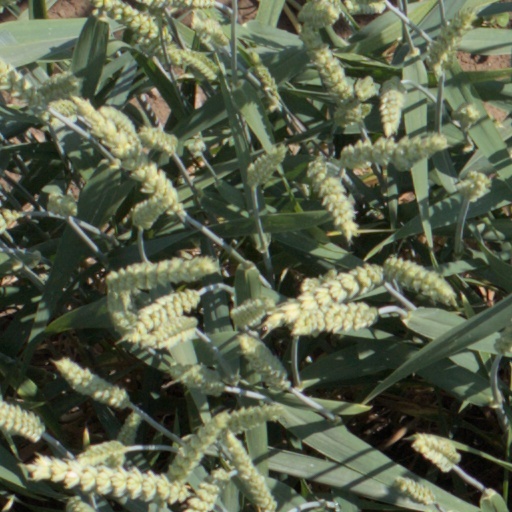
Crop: wheat